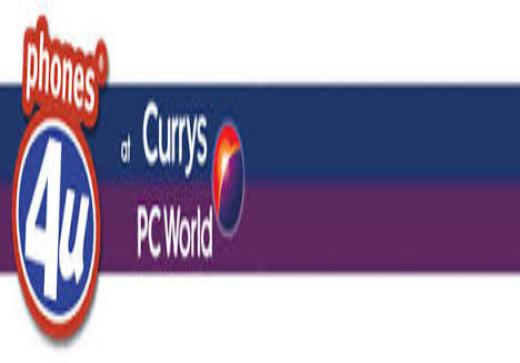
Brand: Currys
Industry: Electronic